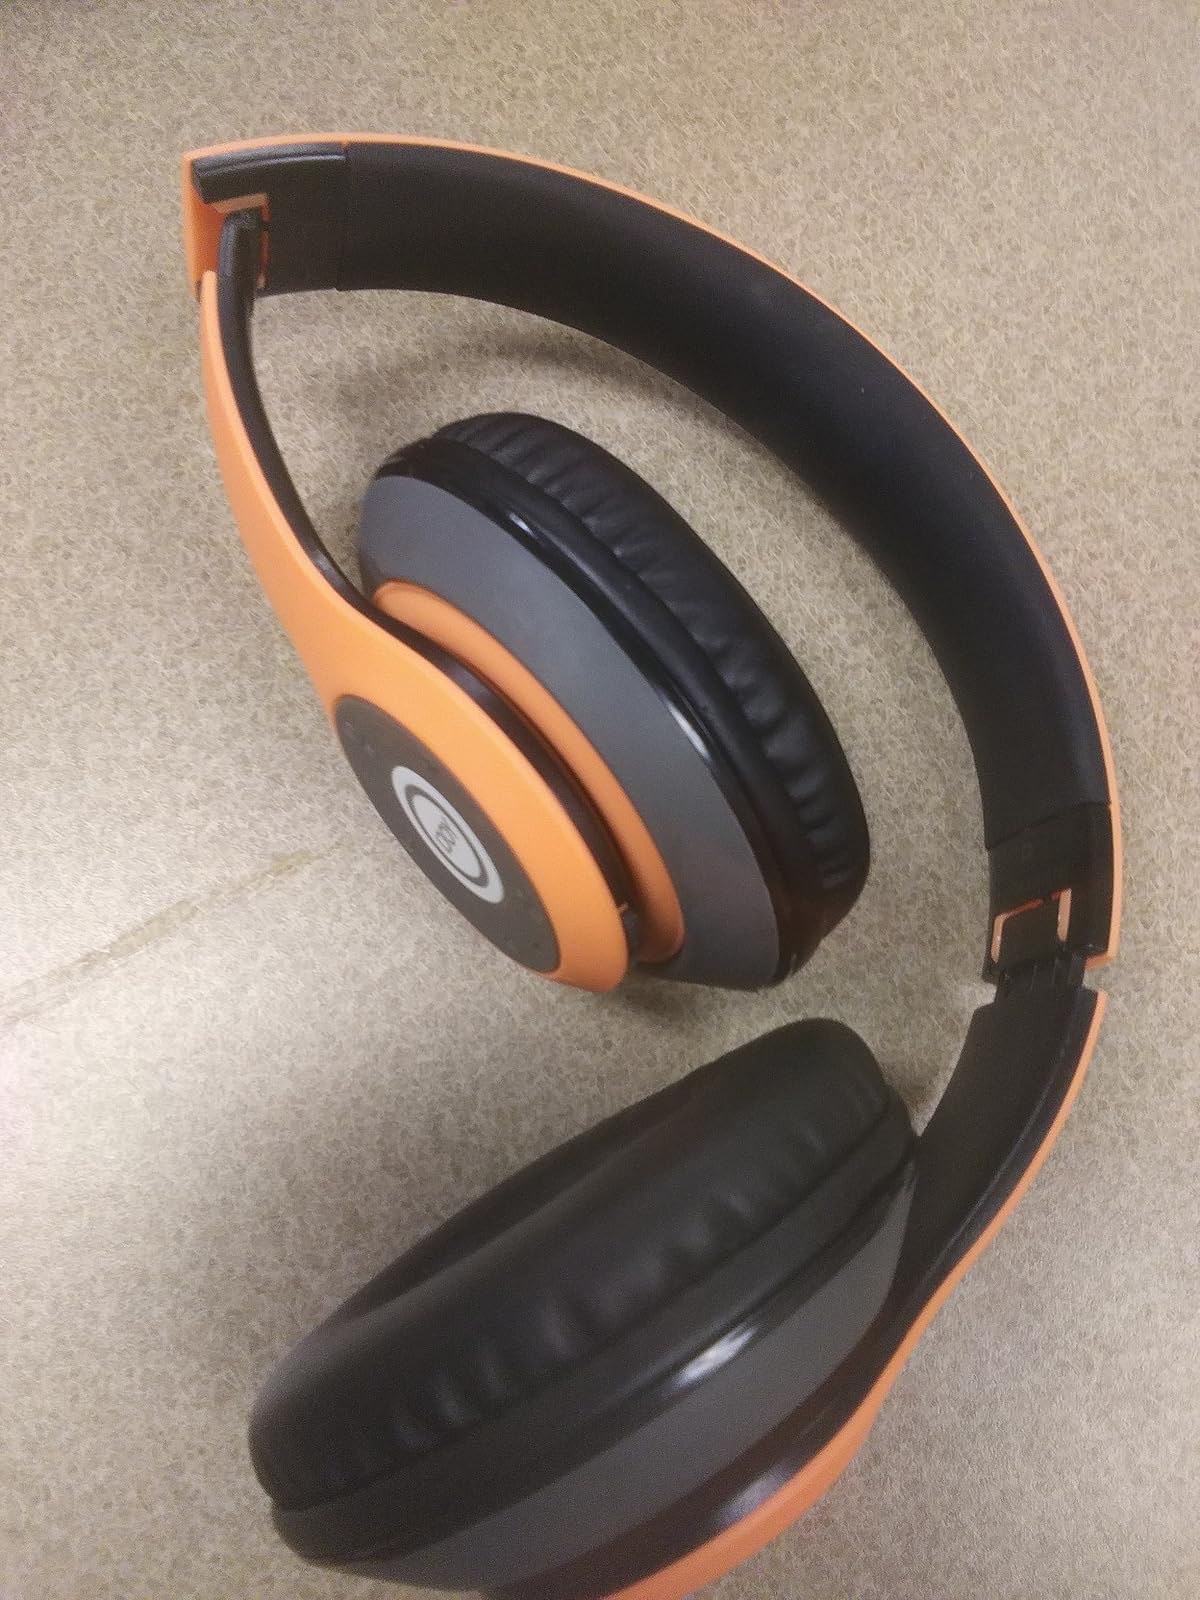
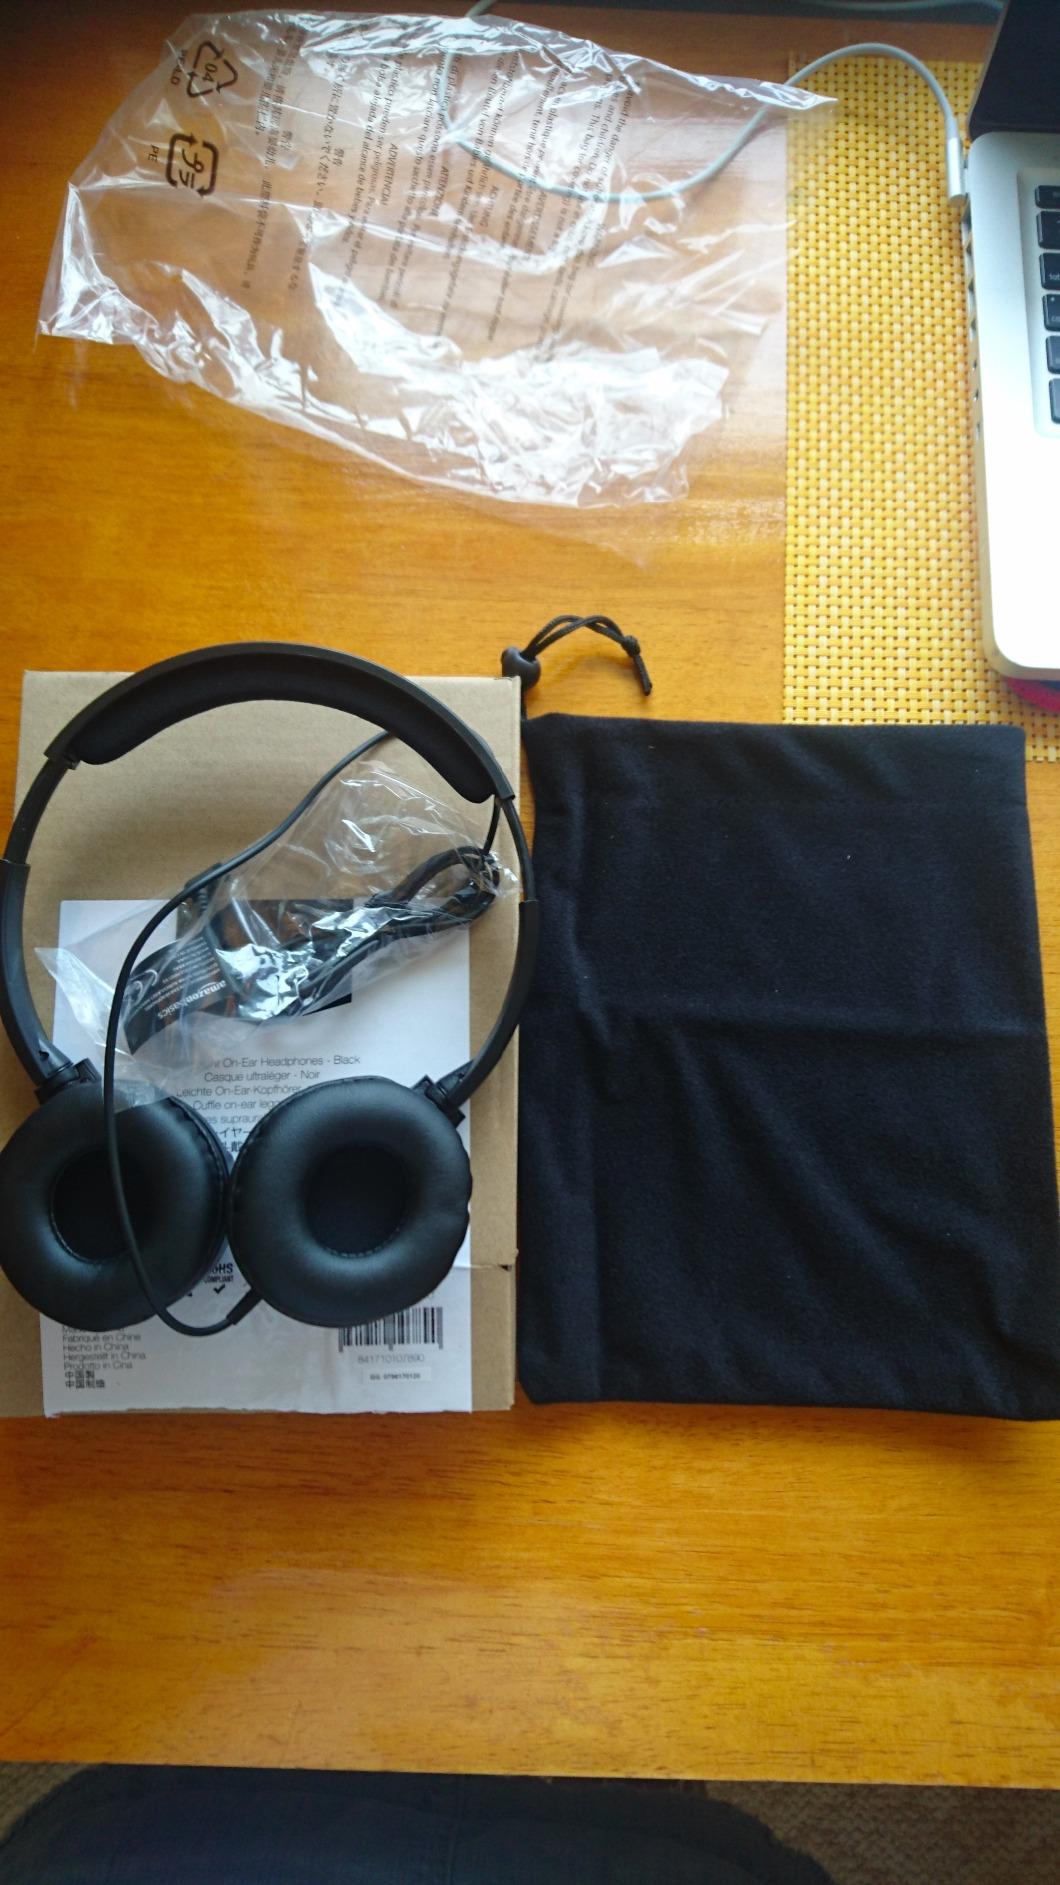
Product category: headphones
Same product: no